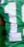
Number: 1